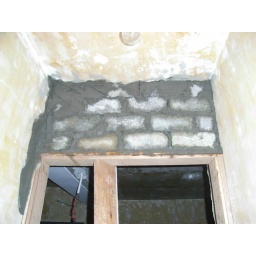
brick wall above bedroom door